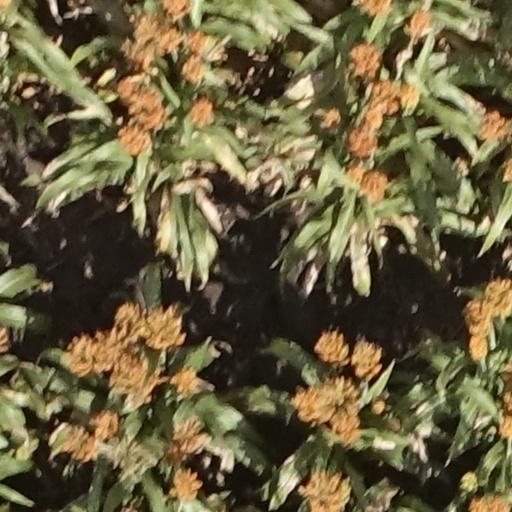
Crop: sorghum